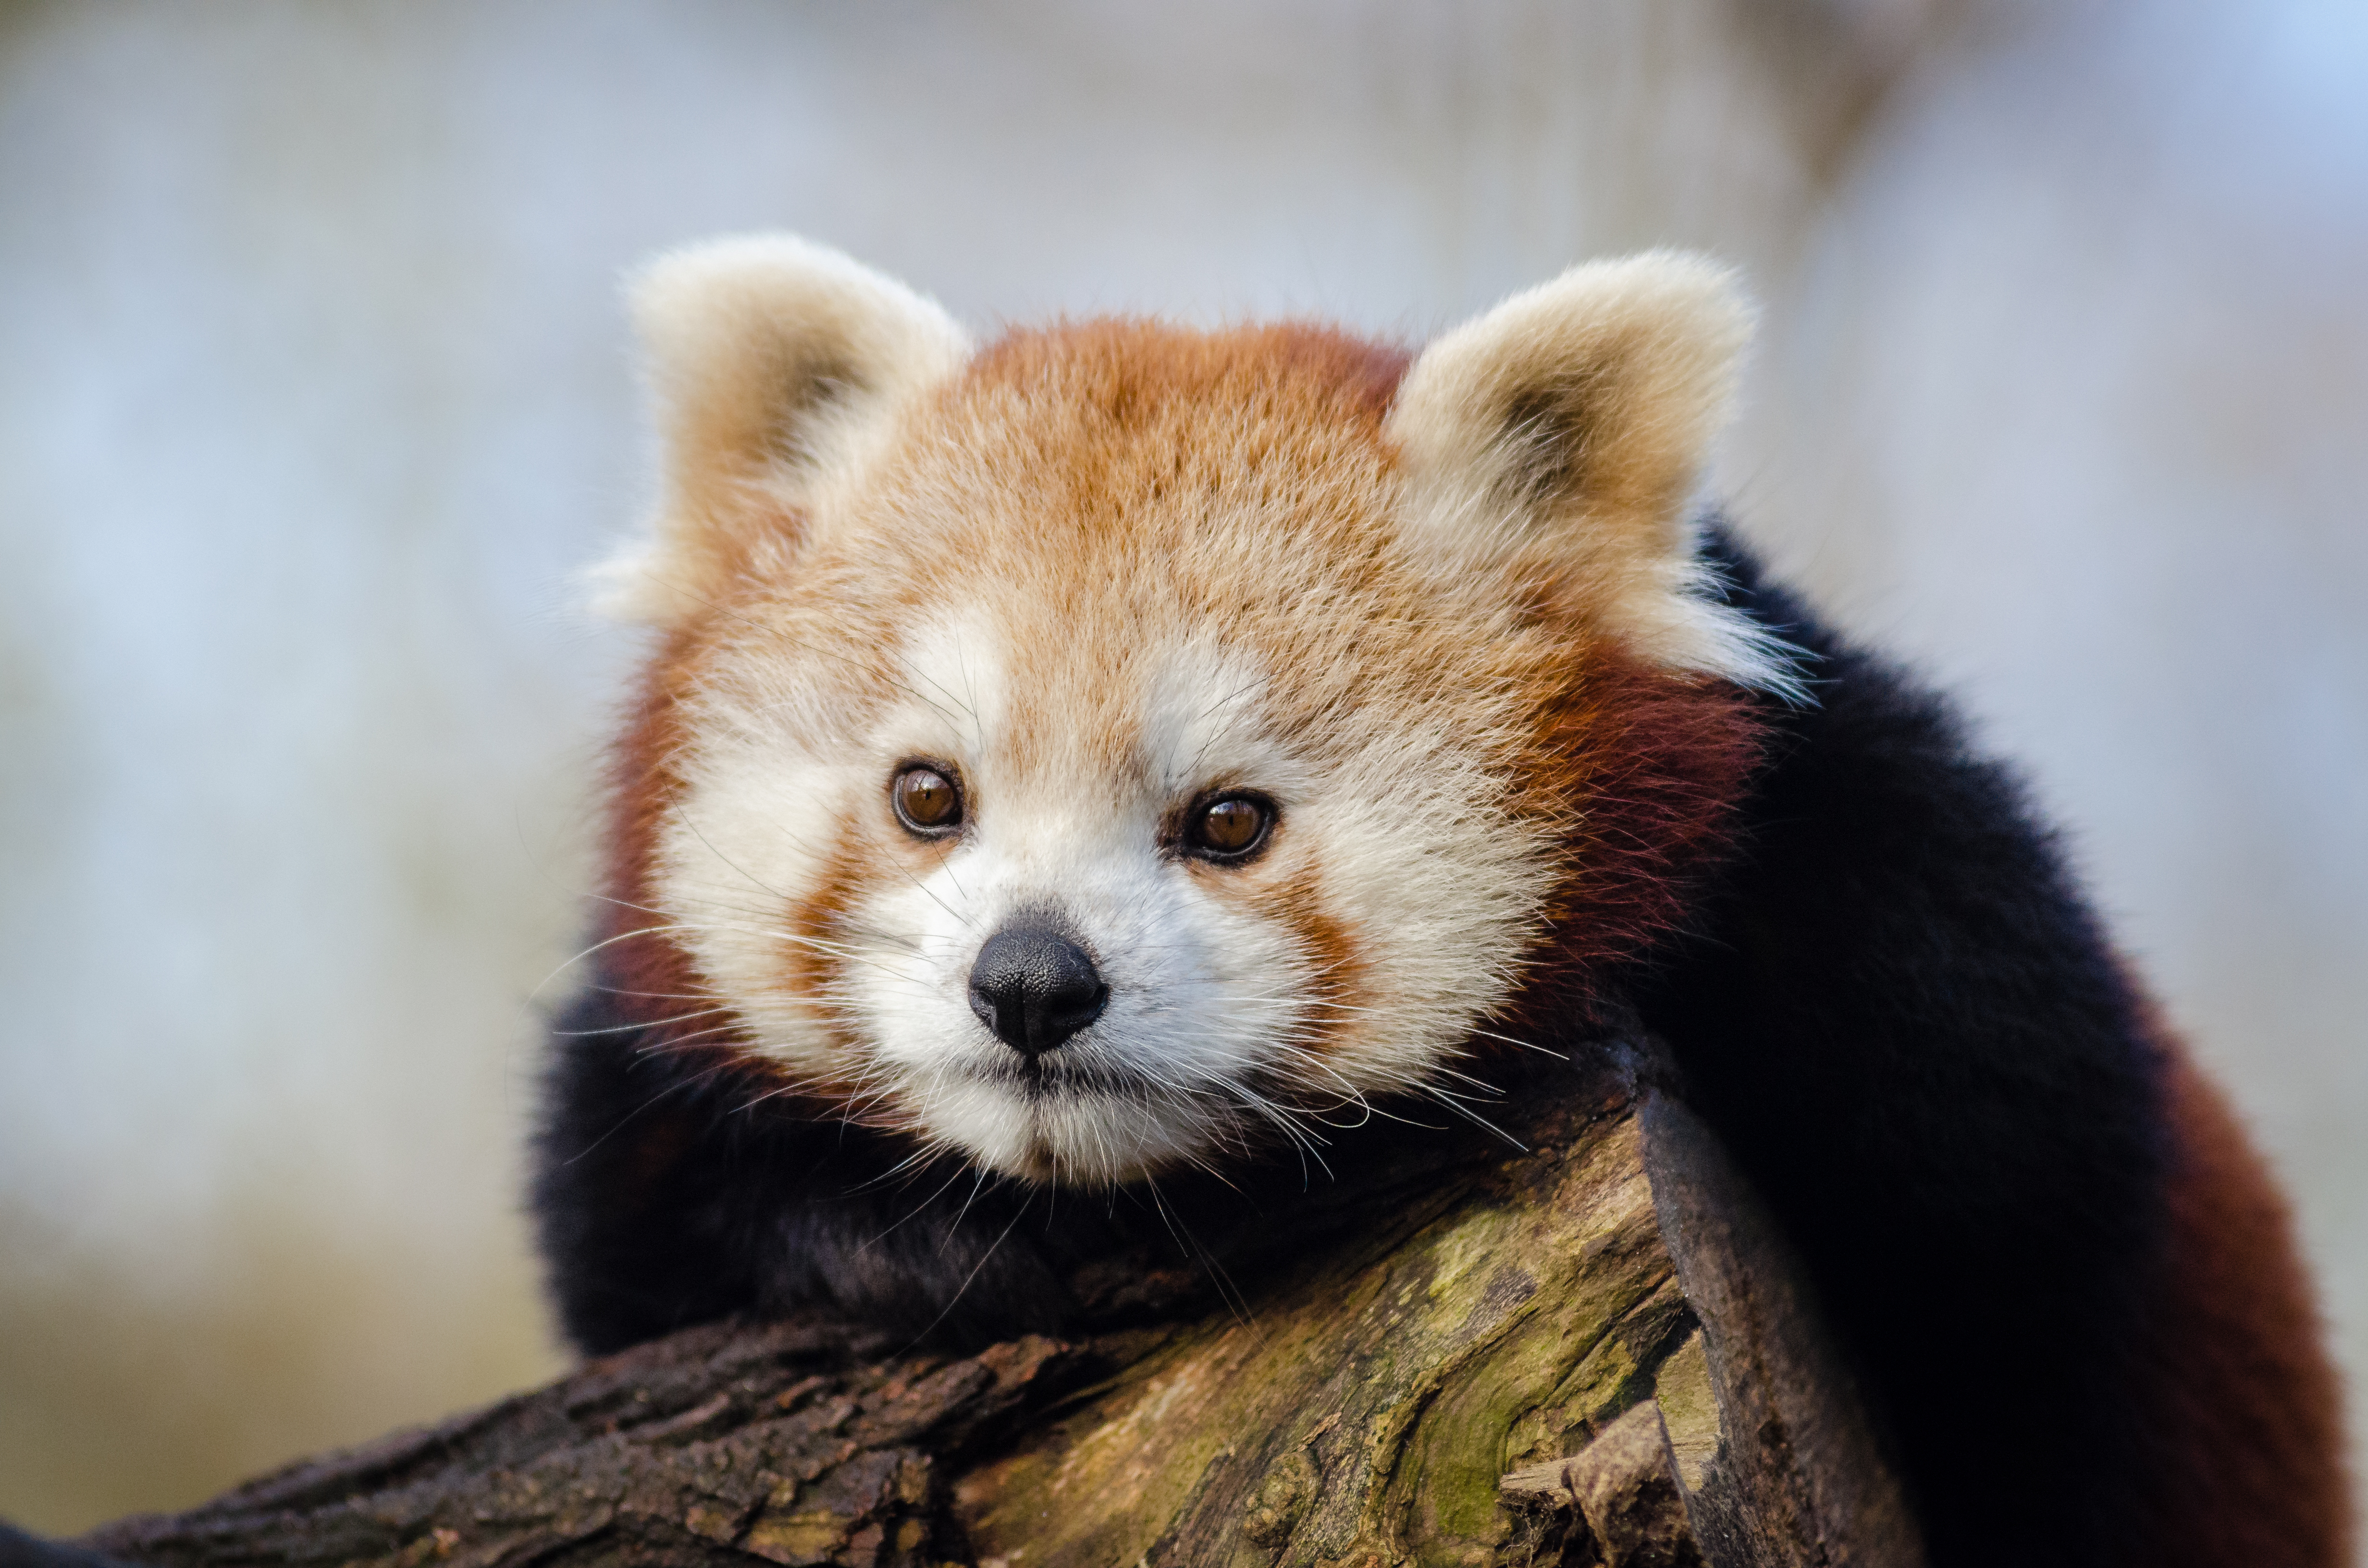
tree, nature, cold, winter, bokeh, vintage, sweet, feet, animal, cute, female, wildlife, zoo, fur, orange, young, green, high, red, foot, mammal, nikon, fauna, red panda, panda, 2015, face, nose, whiskers, paw, tail, animals, ears, endangered, vertebrate, germany, deutschland, natur, paws, tier, iso, ss, fell, grn, gesicht, baum, adorable, bamboo, d7000, roter, kleiner, niedlich, sues, suess, species, bedrohte, tierart, tierpark, weiblich, jungtier, jung, ohren, schwanz, nase, bedroht, ailurus, fulgens, mozilla, firefox, wochenende, weekend, kalt, carnivoran